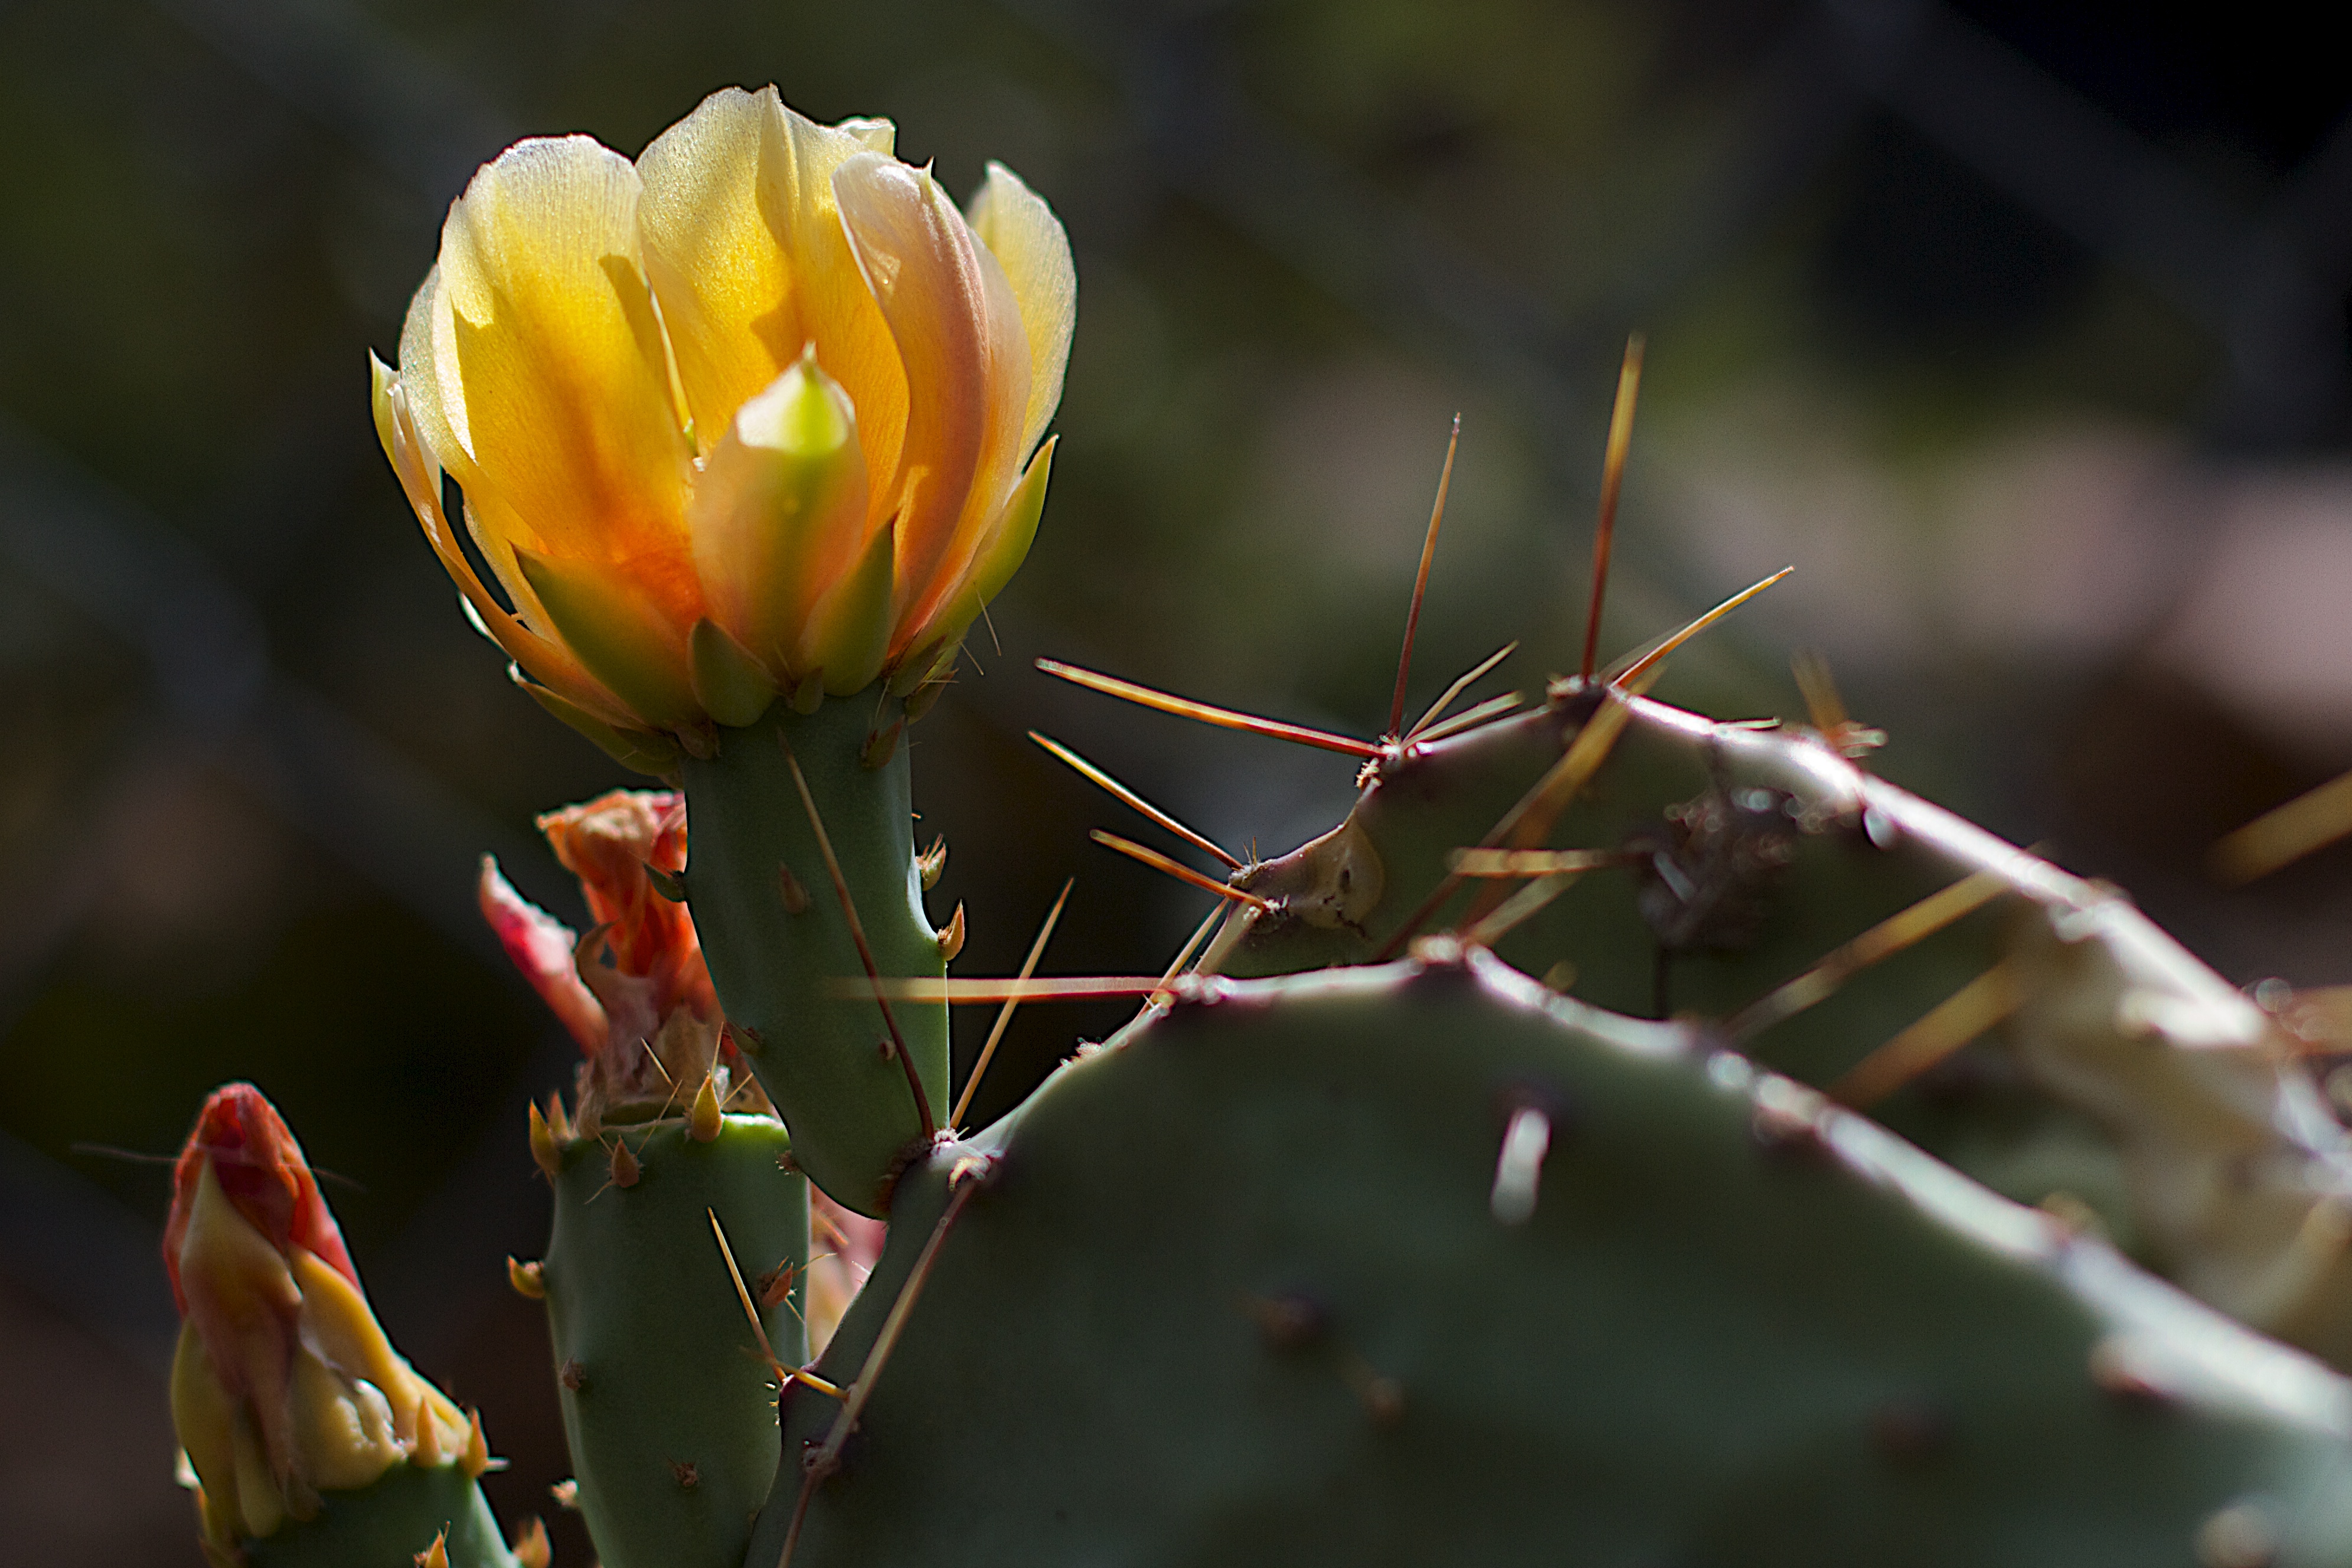
nature, cactus, plant, leaf, flower, petal, botany, yellow, flora, wildflower, close up, macro photography, flowering plant, prickly pear, plant stem, land plant, thorns spines and prickles, hedgehog cactus, barbary fig, eastern prickly pear